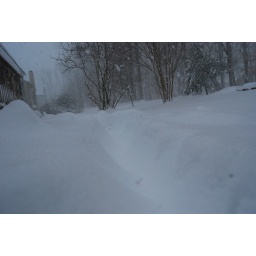
The base of the igloo made fresh by my sister who trampled out here with her dog earlier.